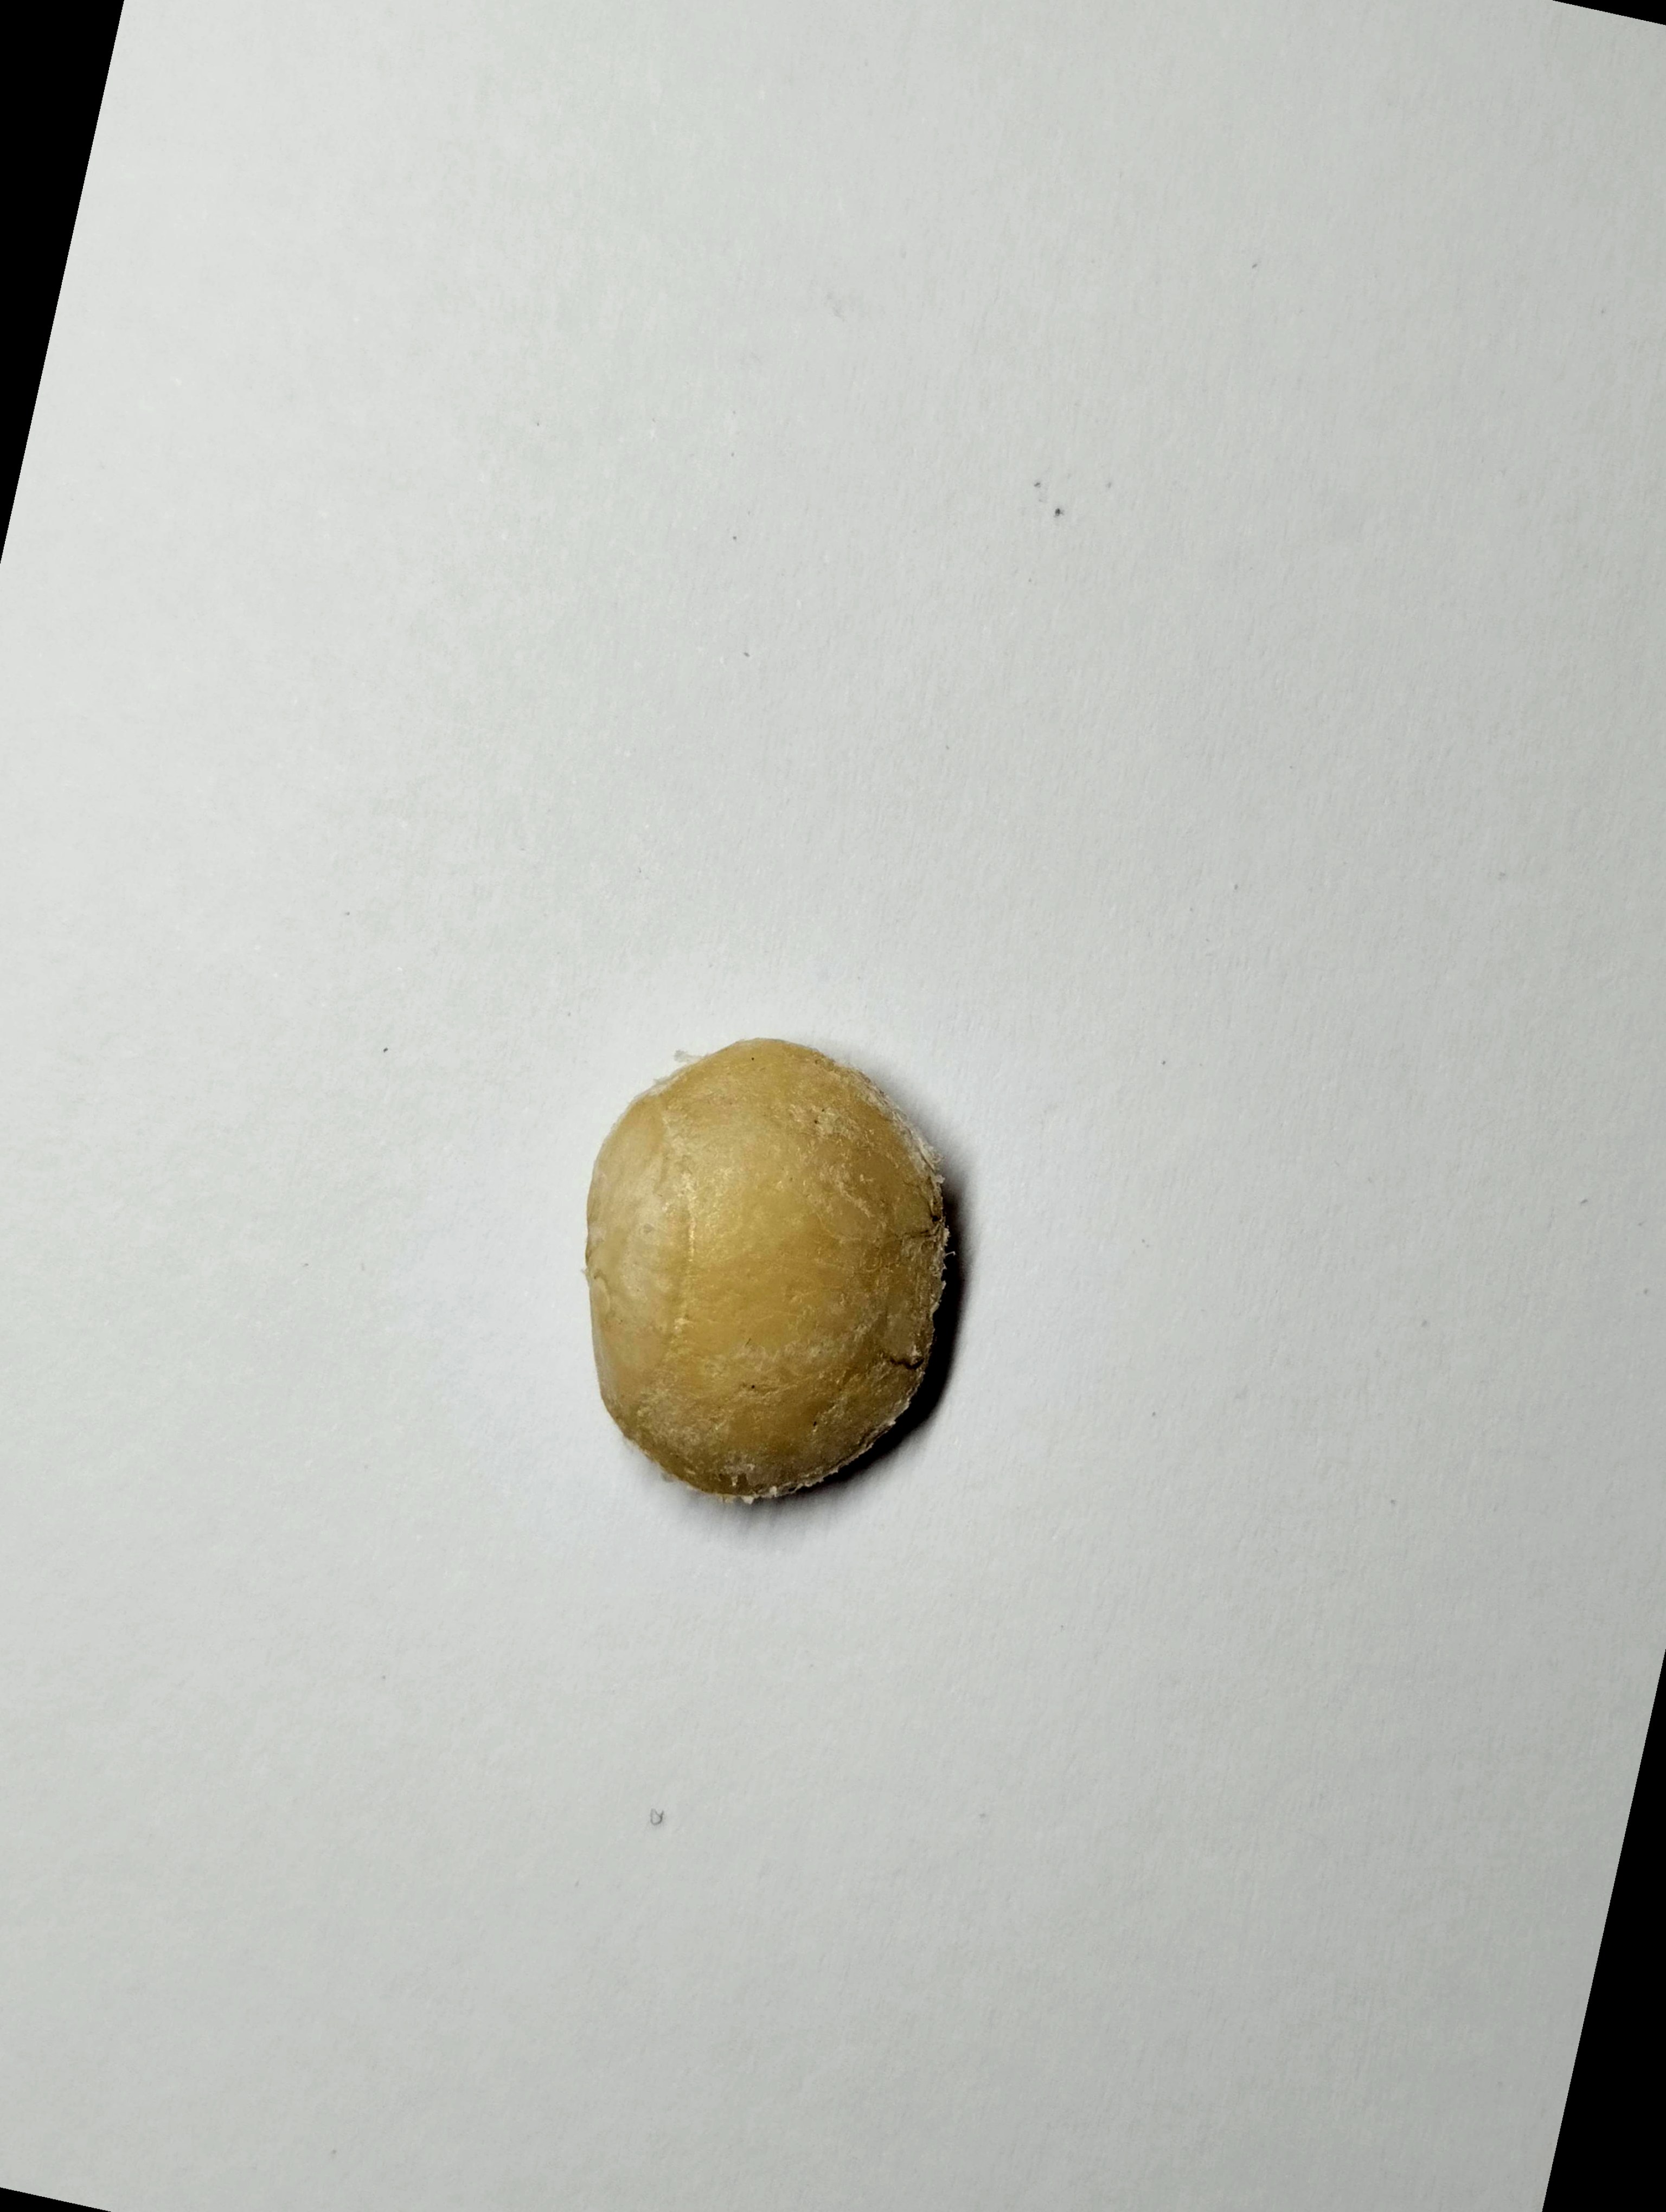
Label: bagus (good seed)